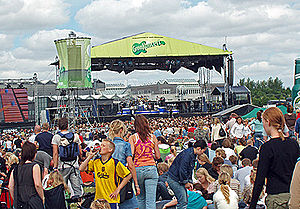
Grøn (musikarrangement)
Safri Duo på scenen på Grøn Koncert i Århus 2005
Grøn Koncert i Århus, Denmark, 2005
Grøn er en række årlige udendørs koncerter med skiftende musikere, arrangeret af Muskelsvindfonden i samarbejde med bryggeriet Tuborg.